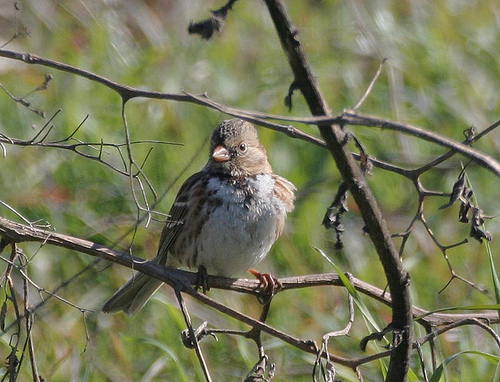
the bird has small beak when compared to its body, with white belly, brown crown and feet.
the brown bird has a white belly with a small orange beak and orange feet.
bird has brown body feathers, white breast feathers and brown beak
this bird has a white belly, and brown feathers with white dots.
the bird has a large grey breast and brown body, and it's bill is round and pointed.
this bird has wings that are brown and has a white bill
this bird has wings that are brown and has a white tail
this bird has wings that are brown and has a white bellya small bird with a white belly and breast and pointed beak.
this birds brown head seems small compared to body size where its chest is tan and its wings are brown with two white thin bars.
Species: Harris Sparrow